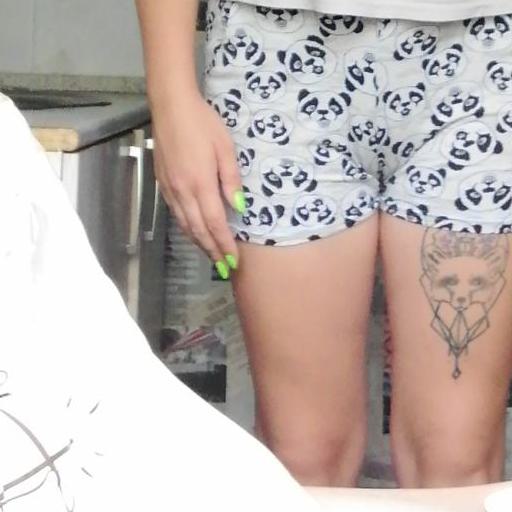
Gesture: no_gesture